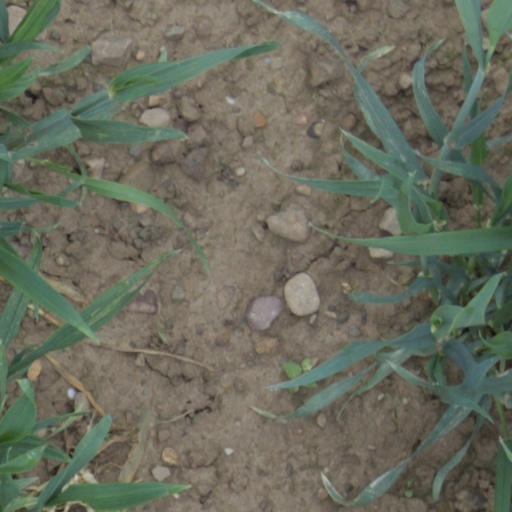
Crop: wheat